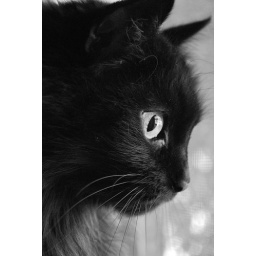
My black cat at age 12 in 2008